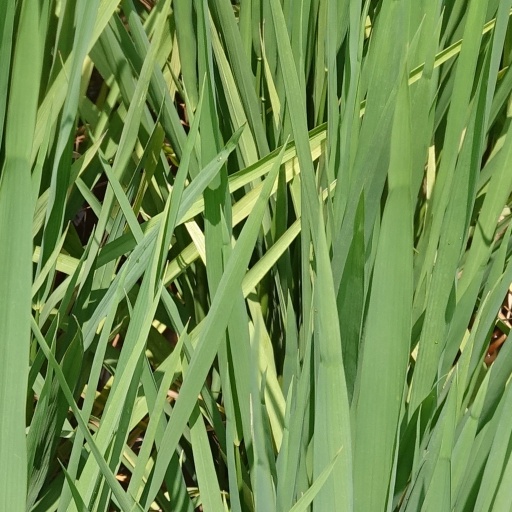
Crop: rice